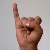
The image shows a hand gesture representing the letter 'I' in Indian Sign Language.